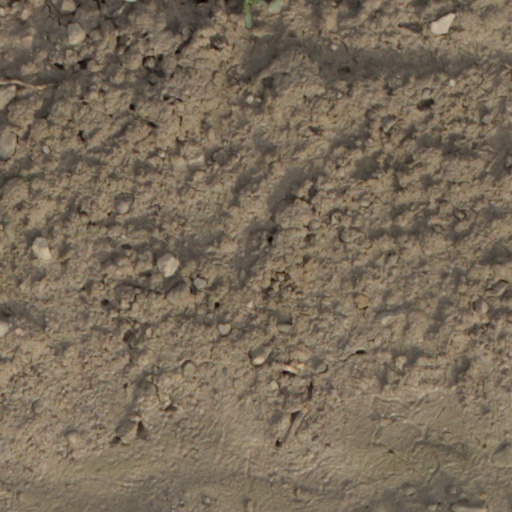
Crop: wheat